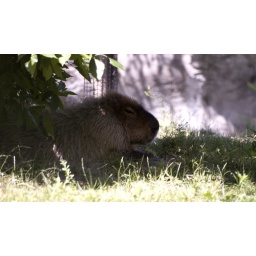
he was so cute sitting under the shade, too bad i can't remember he was...